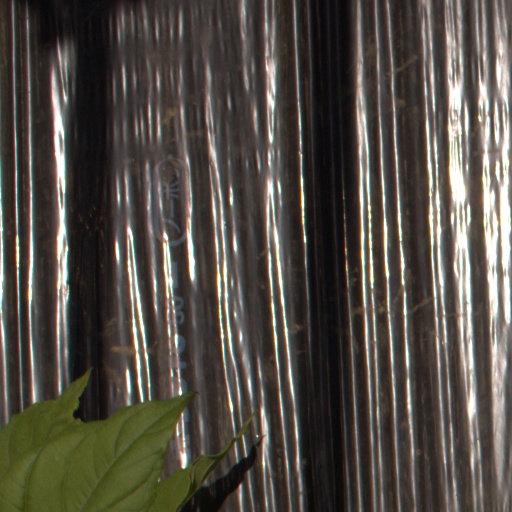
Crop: Jerusalem artichoke